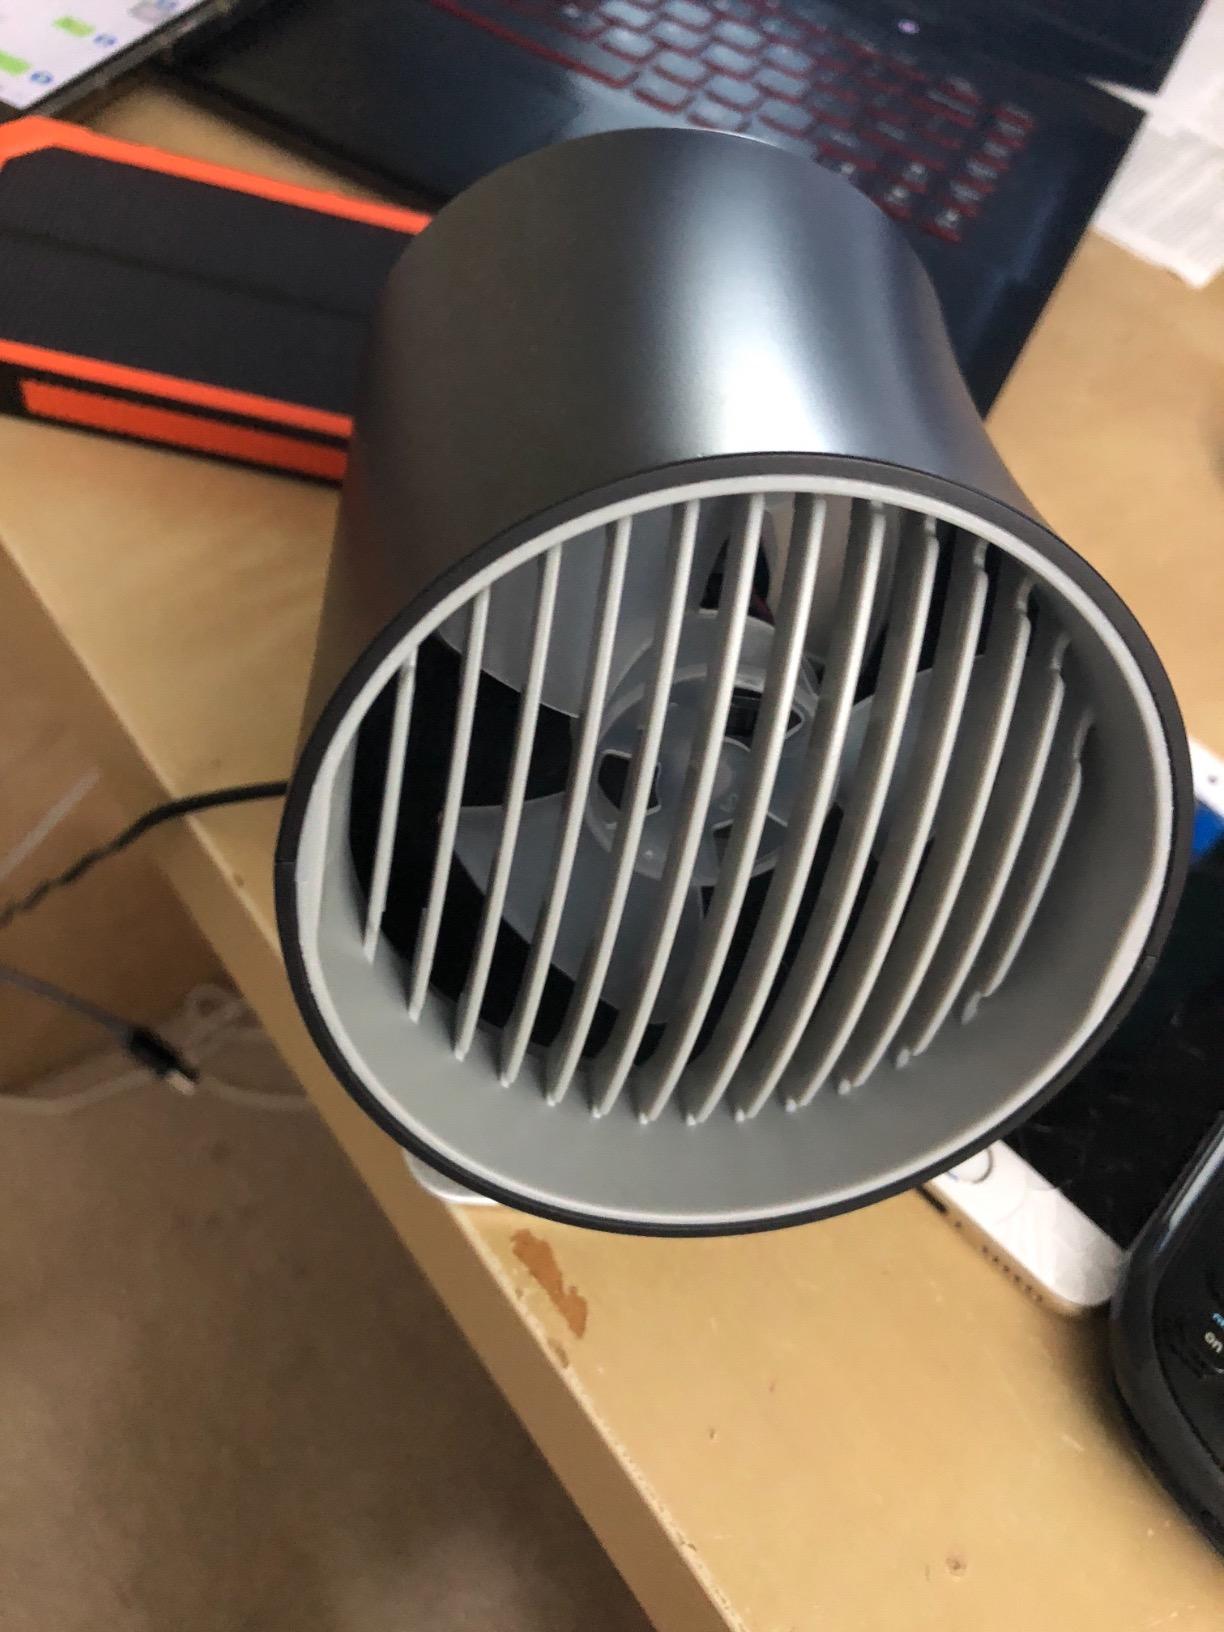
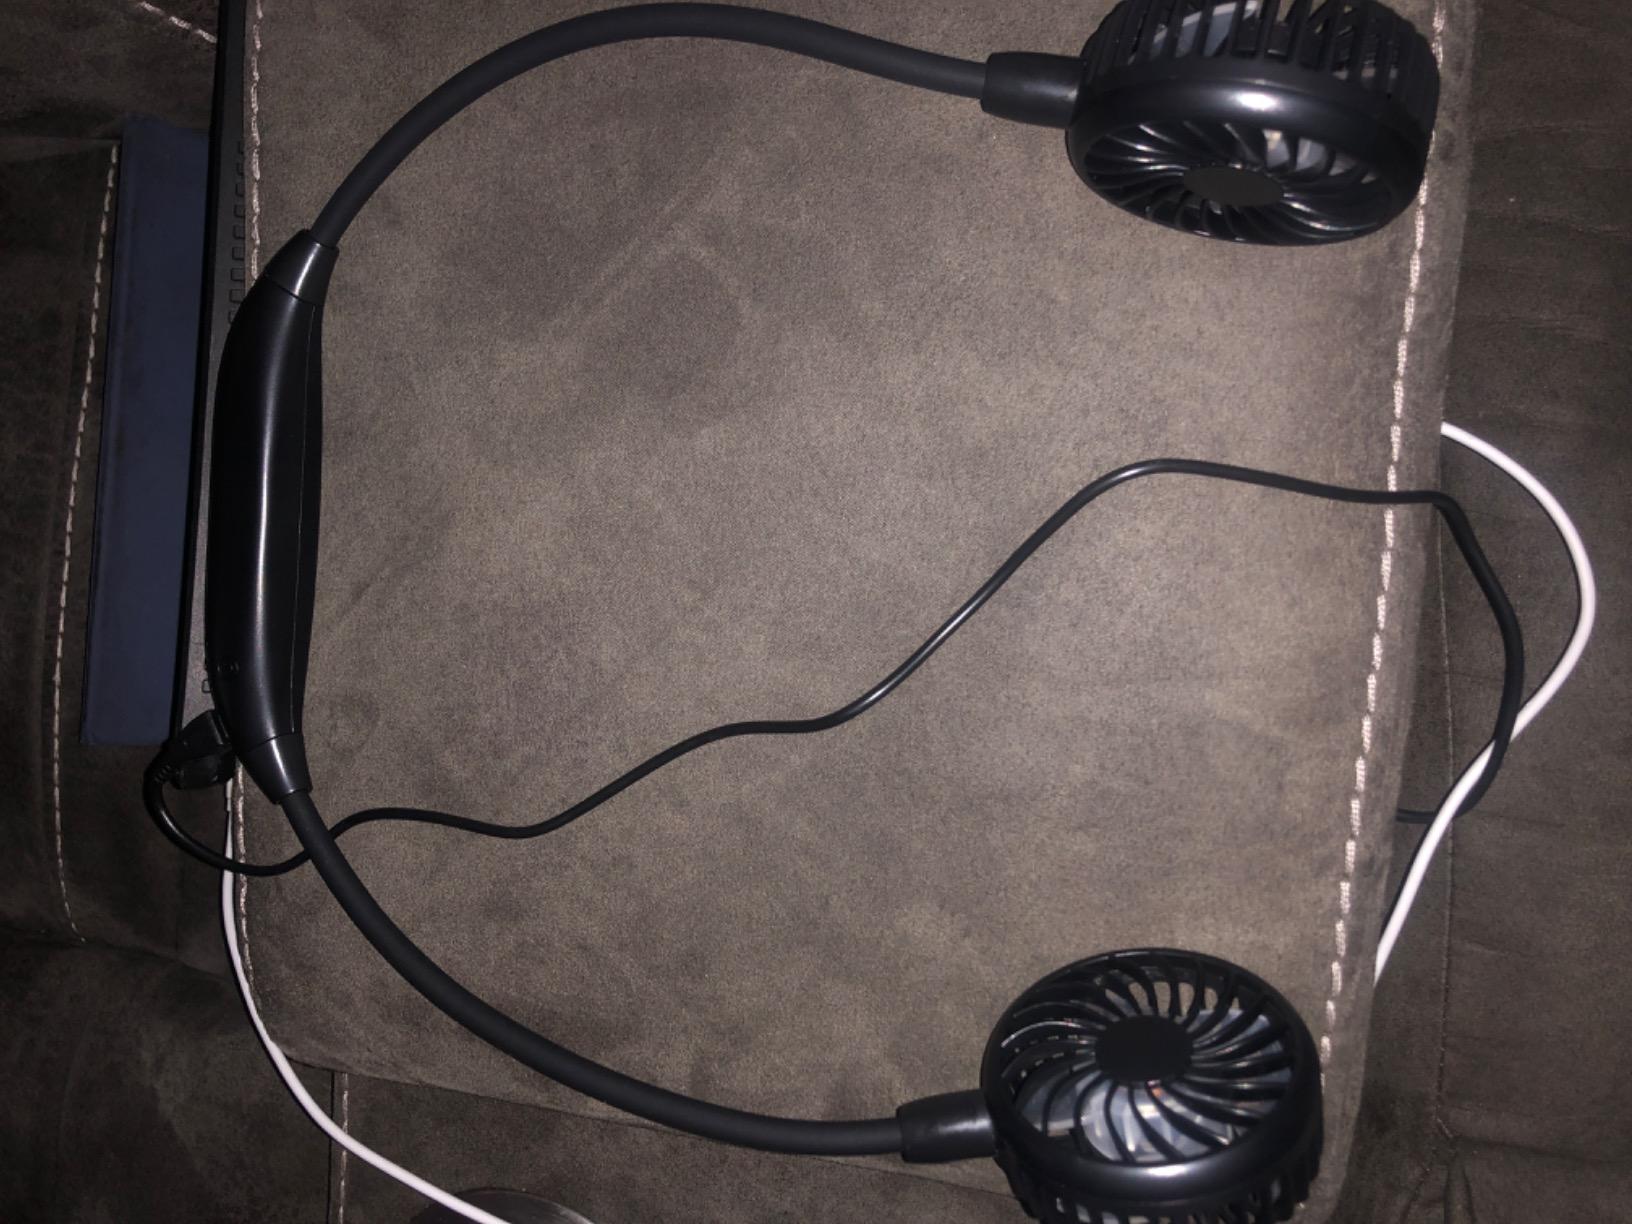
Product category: fan
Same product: no